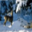
Label: deer